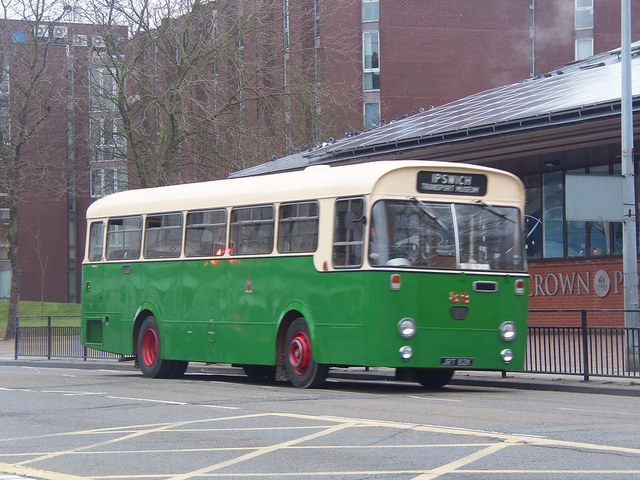
A green and white bus stopped at a bus station.

A green bus parked outside of a building.

A green bus on a street in a city.

A bus on the road with buildings behind.

A green bus parked in front of a building.